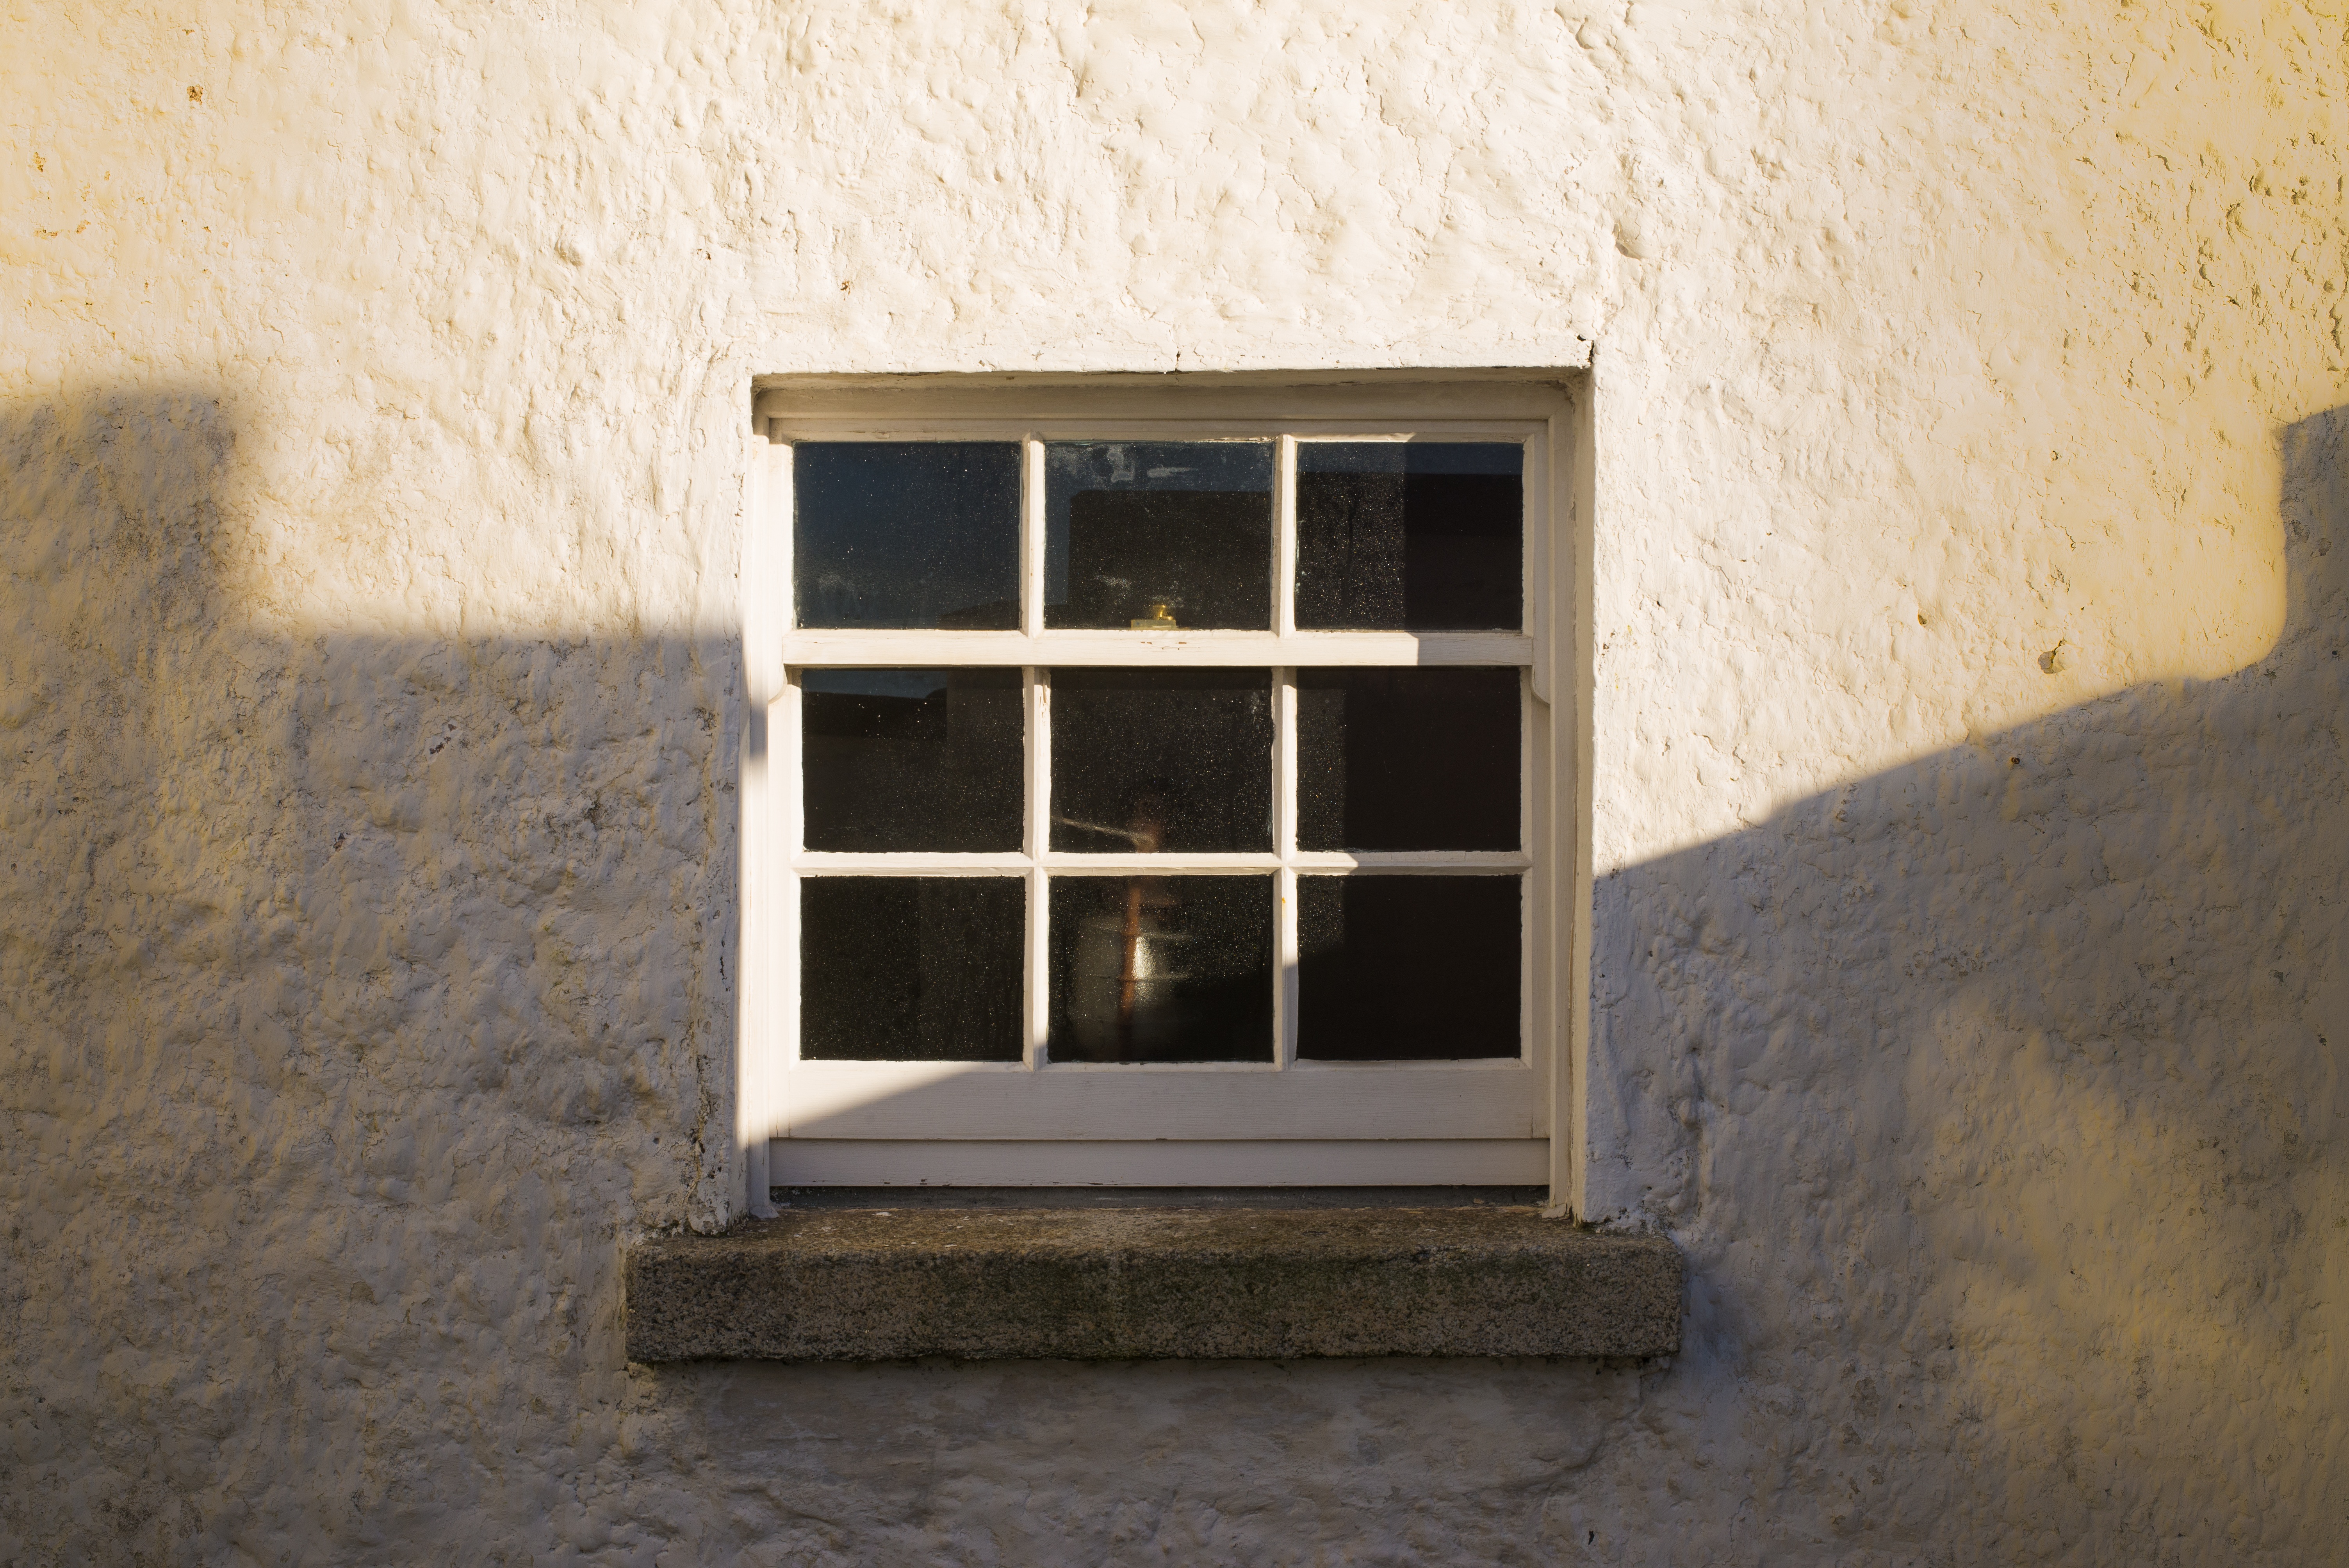
light, wood, house, window, wall, shelf, furniture, room, lighting, picture frame, window covering